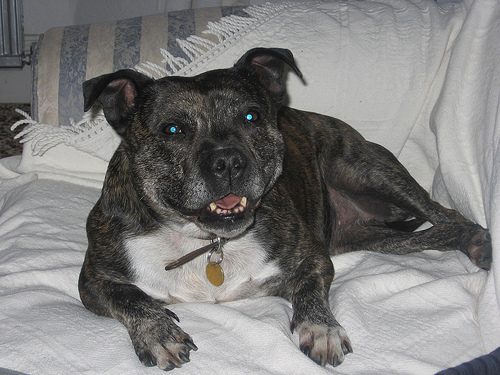
Animal: dog
Breed: staffordshire_bull_terrier